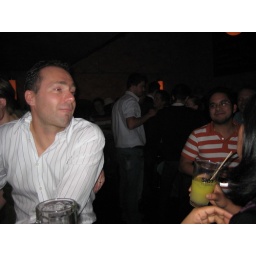
see white shirt guy in background